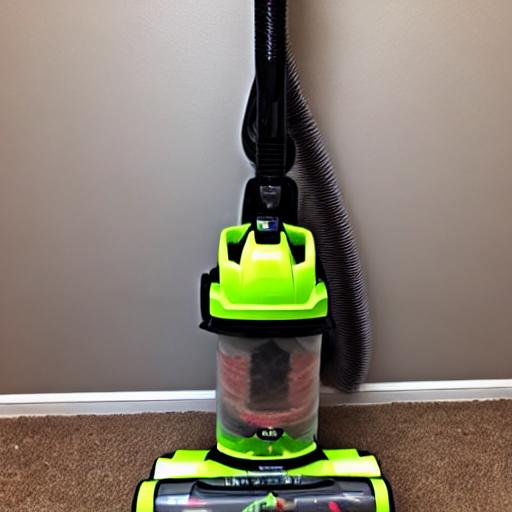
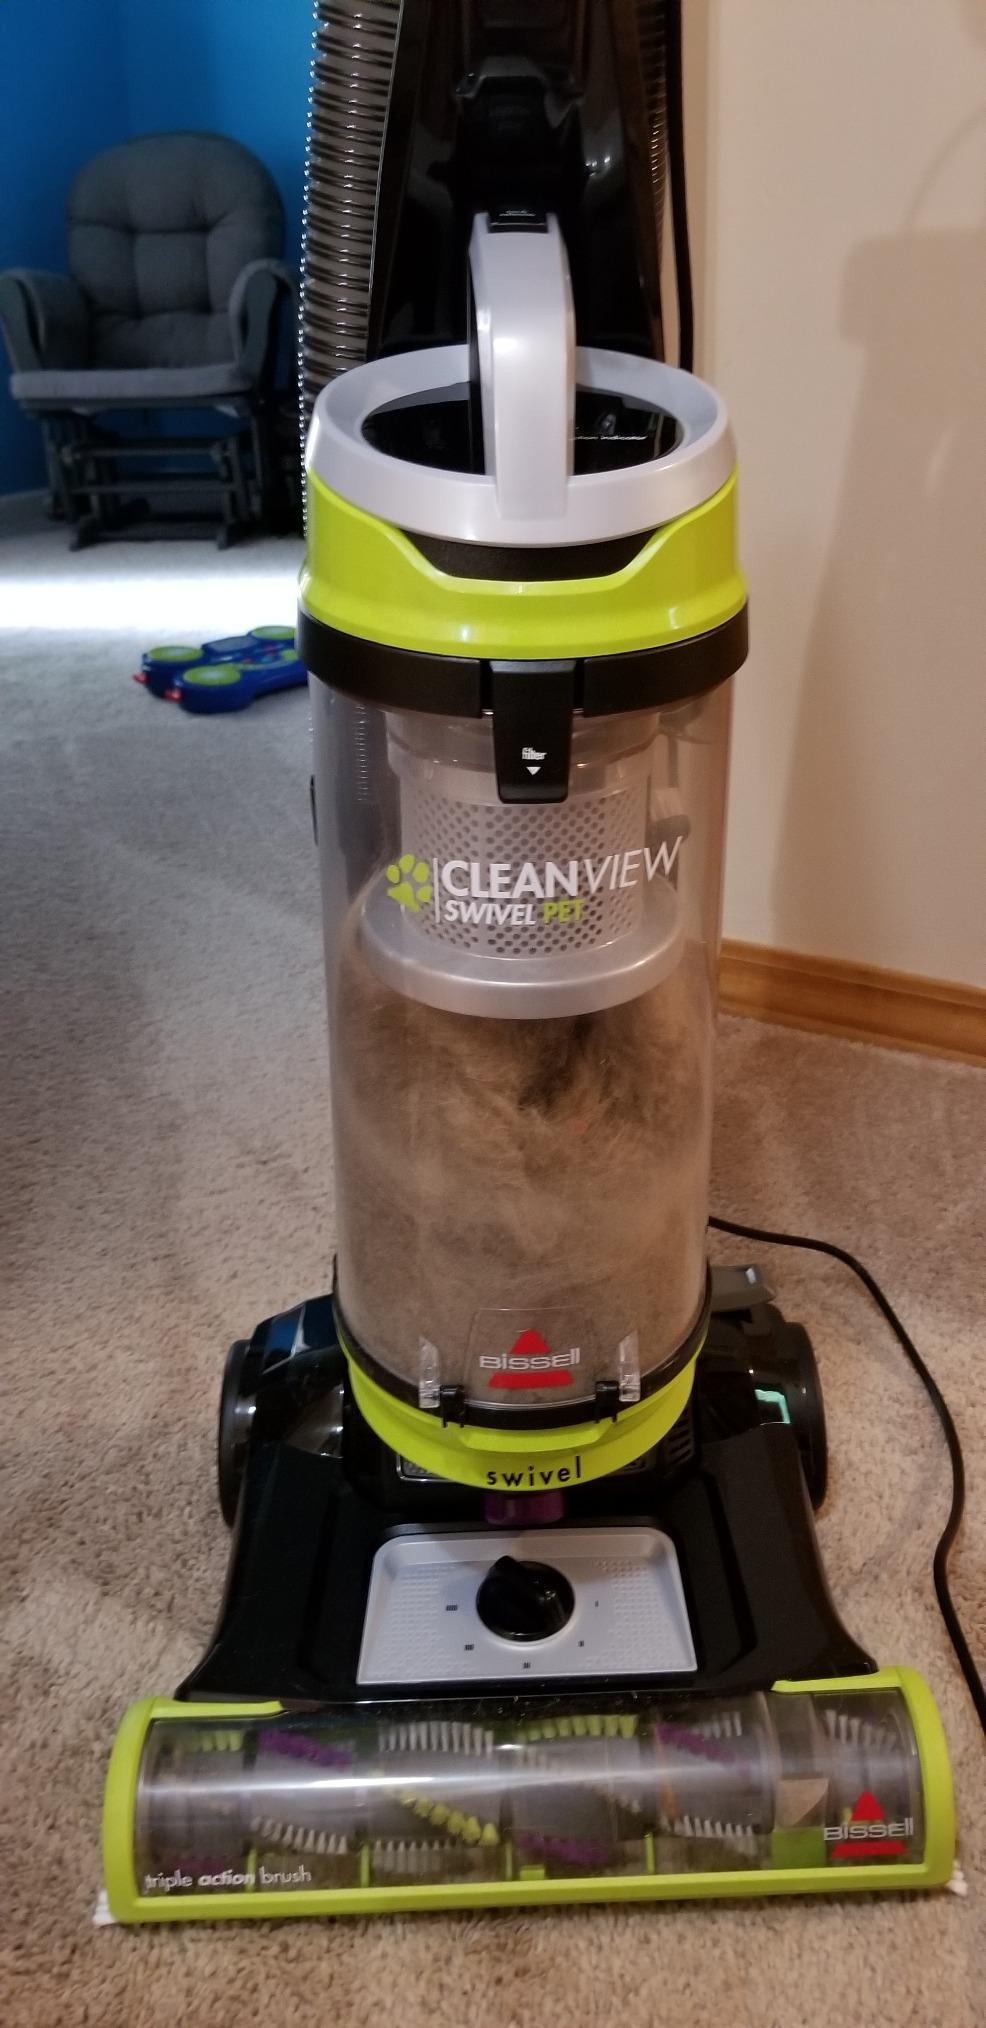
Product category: items_vacuum
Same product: no